Code and Other Laws of Cyberspace

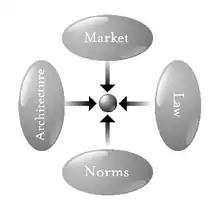
The pathetic dot theory

The primary idea of the book, as expressed in the title, is the notion that computer code (or "West Coast Code", referring to Silicon Valley) regulates conduct in much the same way that legal code (or "East Coast Code", referring to Washington, D.C.) does. More generally, Lessig argues that there are actually four major regulators (Law, Norms, Market, Architecture) each of which has a profound impact on society and whose implications must be considered (sometimes called the "pathetic dot theory", after the "dot" that is constrained by these regulators.)